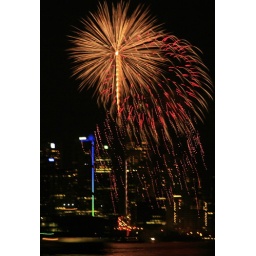
Vancouver harbour with the SHAW building in the background ( blue stripe) Shot from the Northshore.